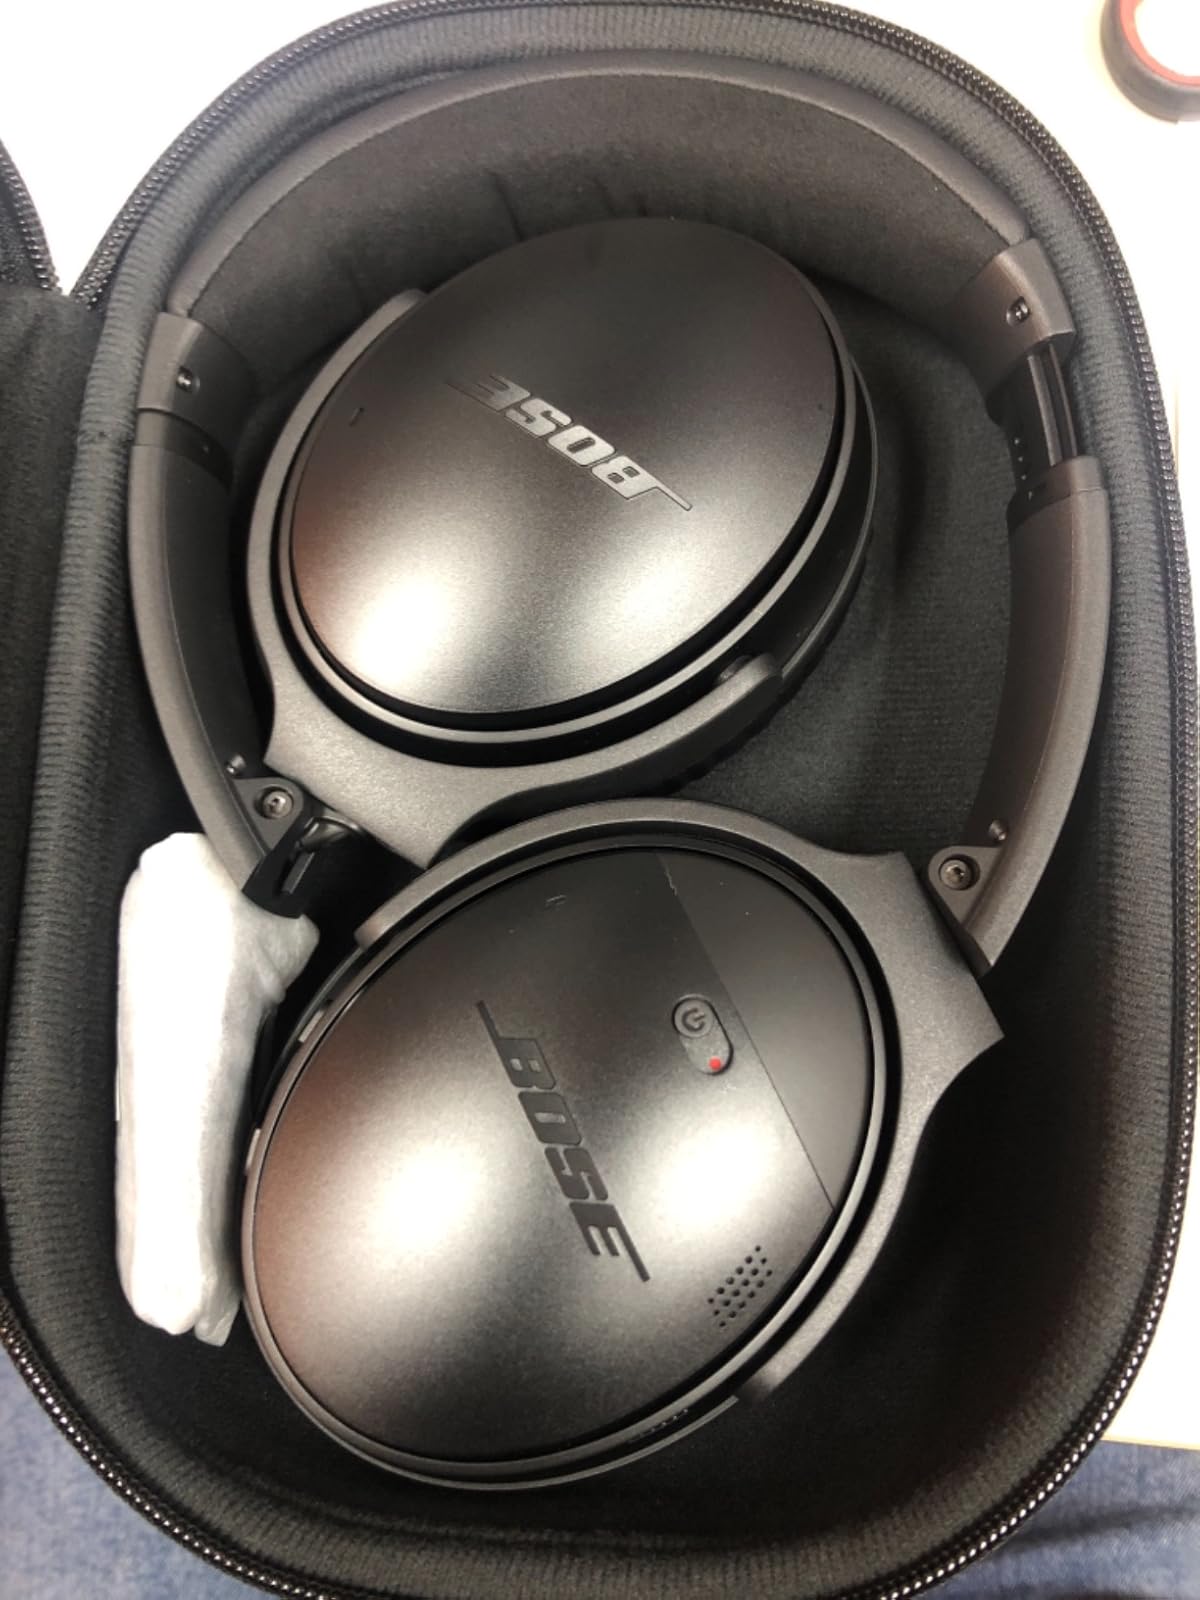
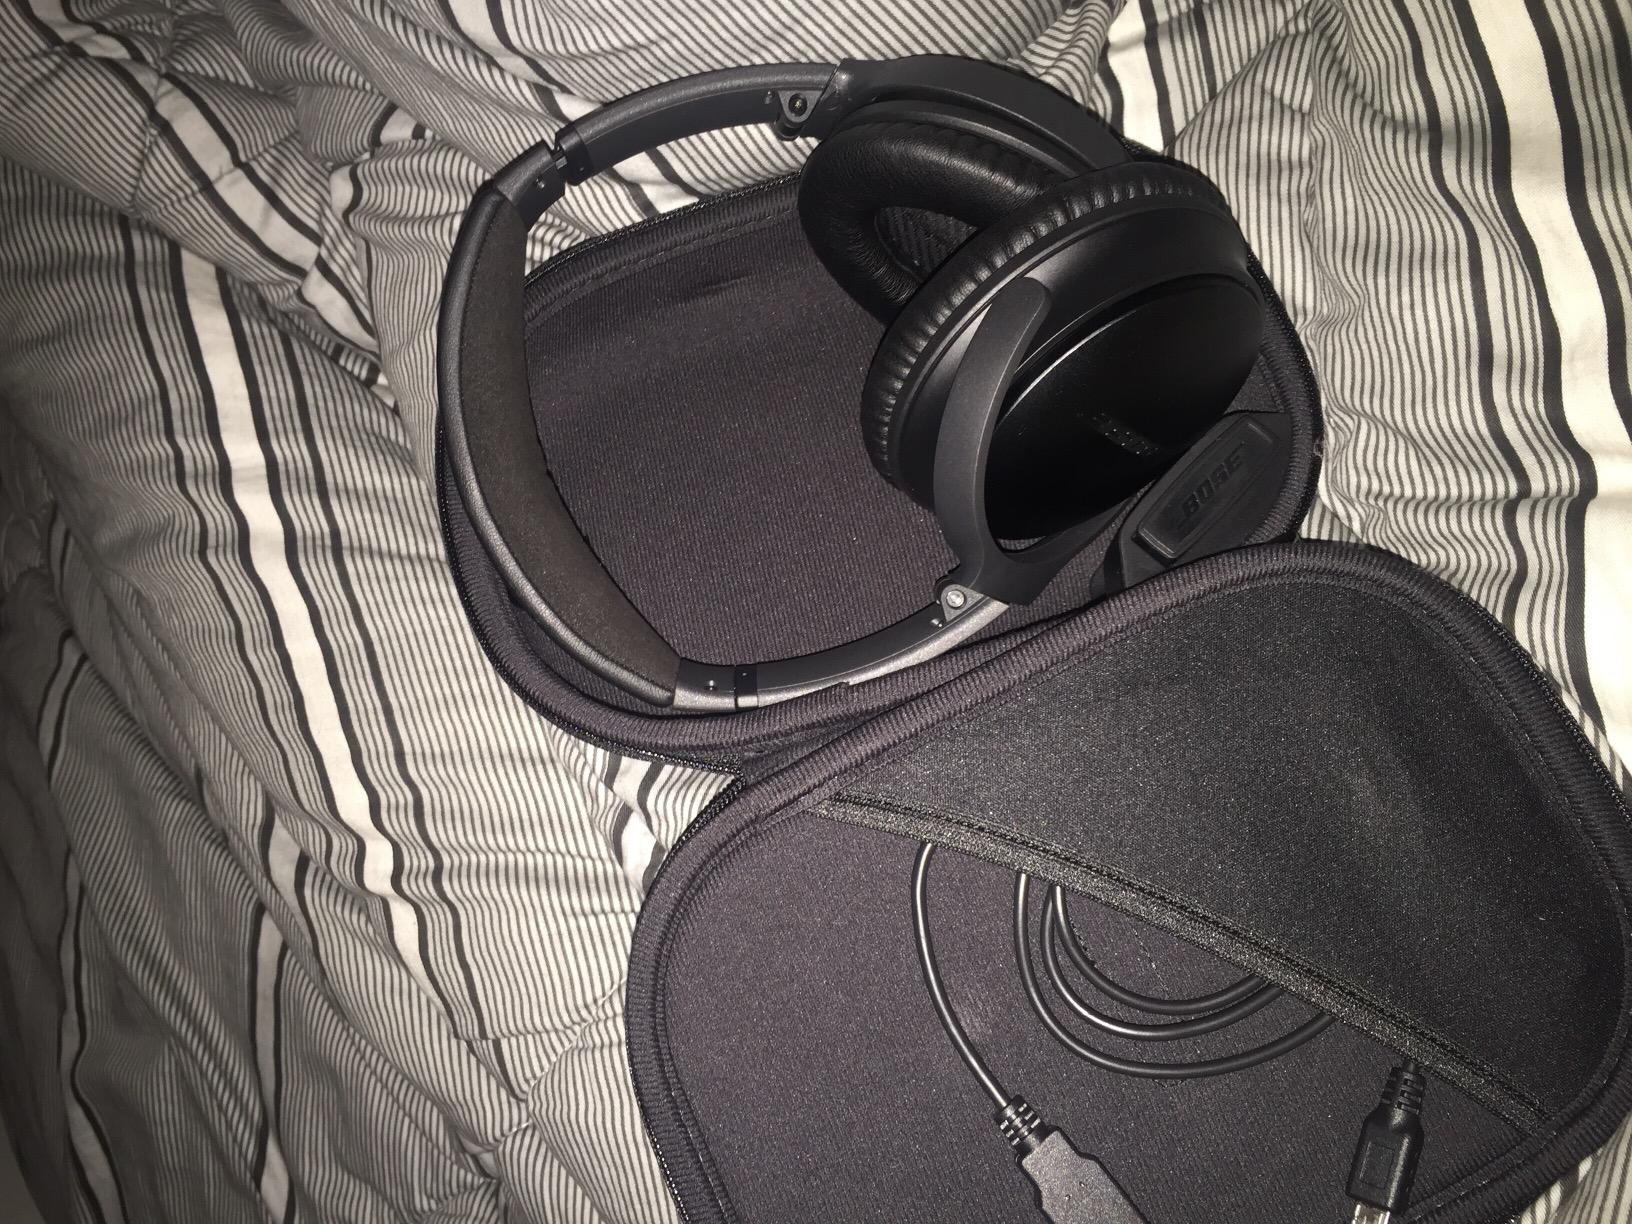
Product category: headphones
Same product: yes